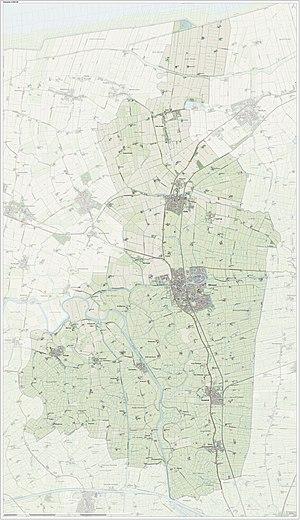
Winsum est une ancienne commune néerlandaise située dans la province de Groningue. Le 1ᵉʳ janvier 2019, elle est supprimée et rattachée pour l'essentiel à la nouvelle commune de Het Hogeland et pour une partie à celle de Westerkwartier.